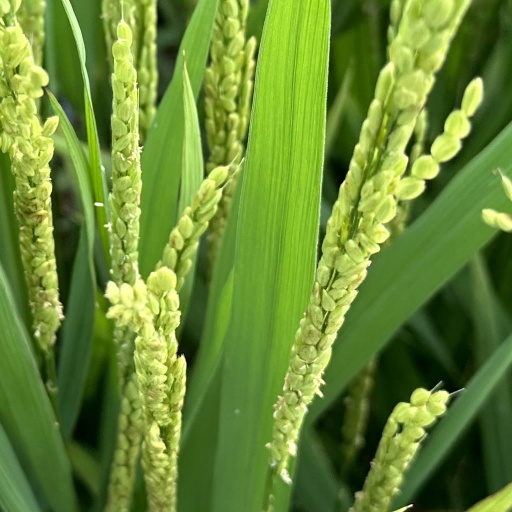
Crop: rice